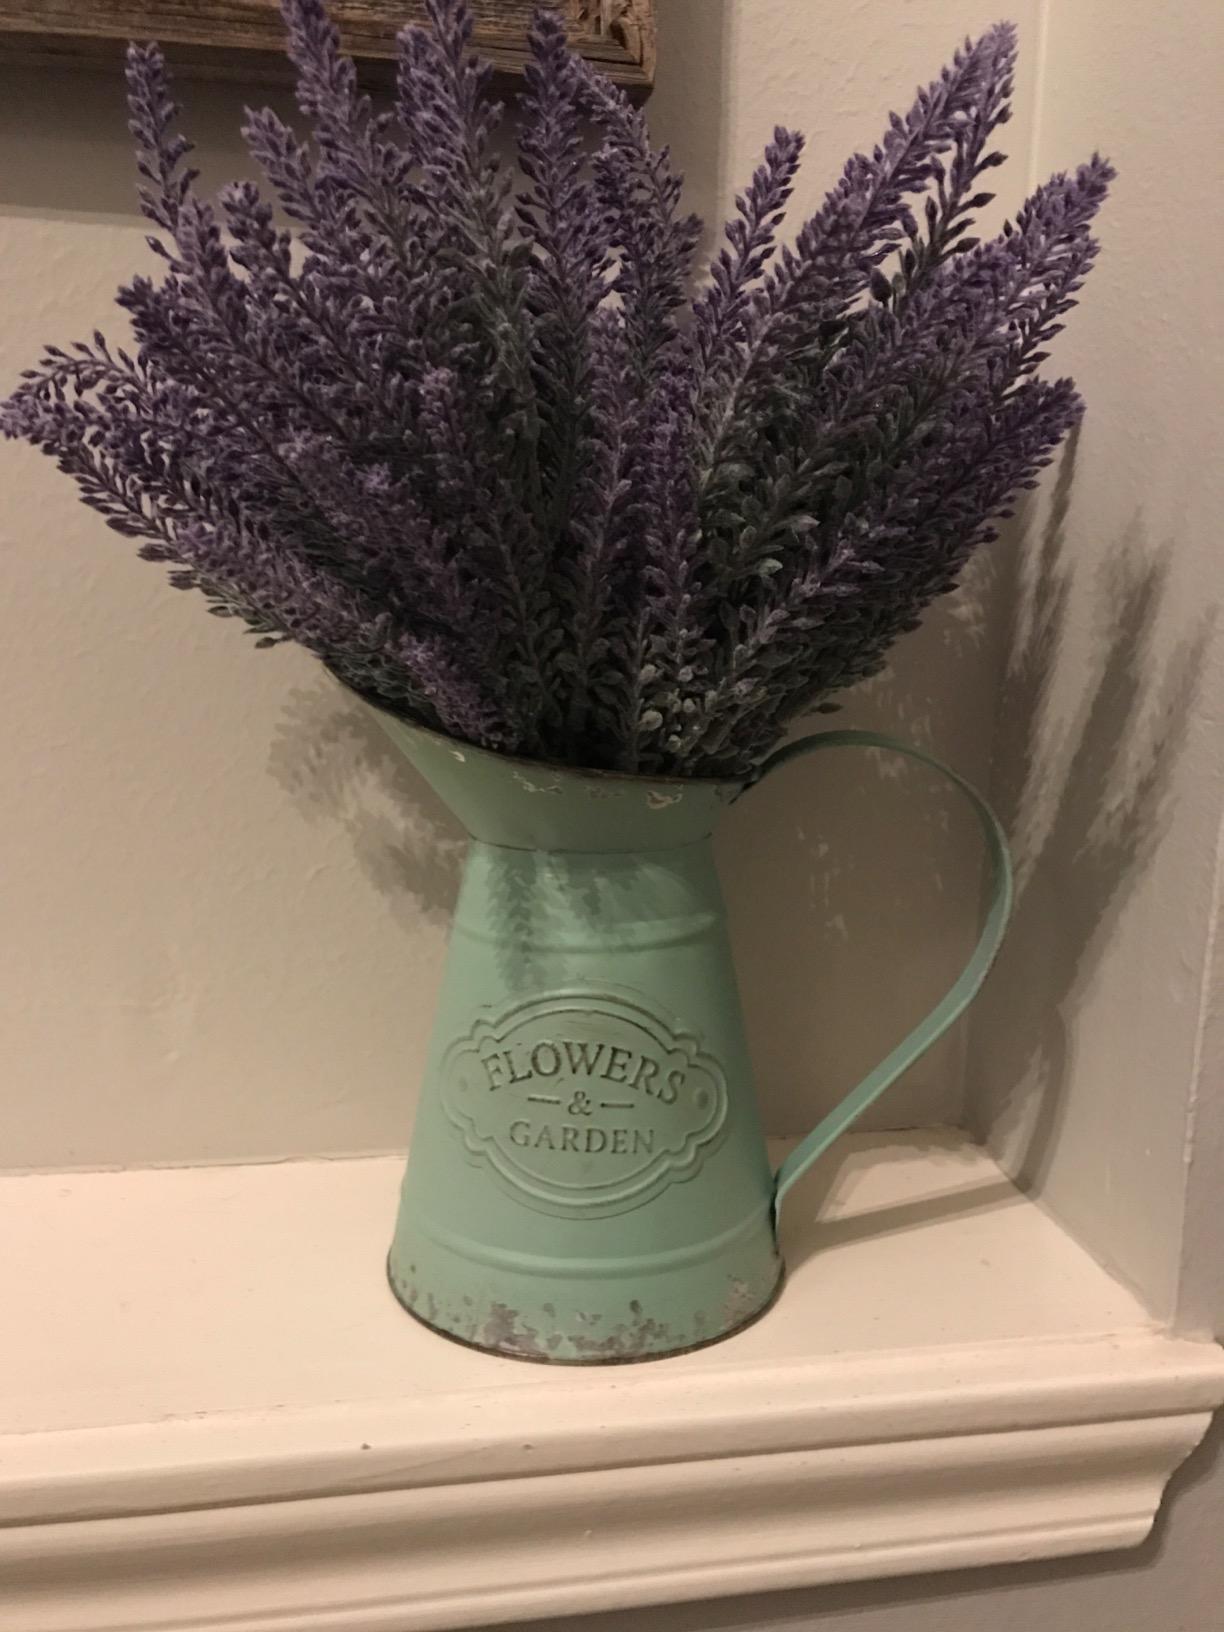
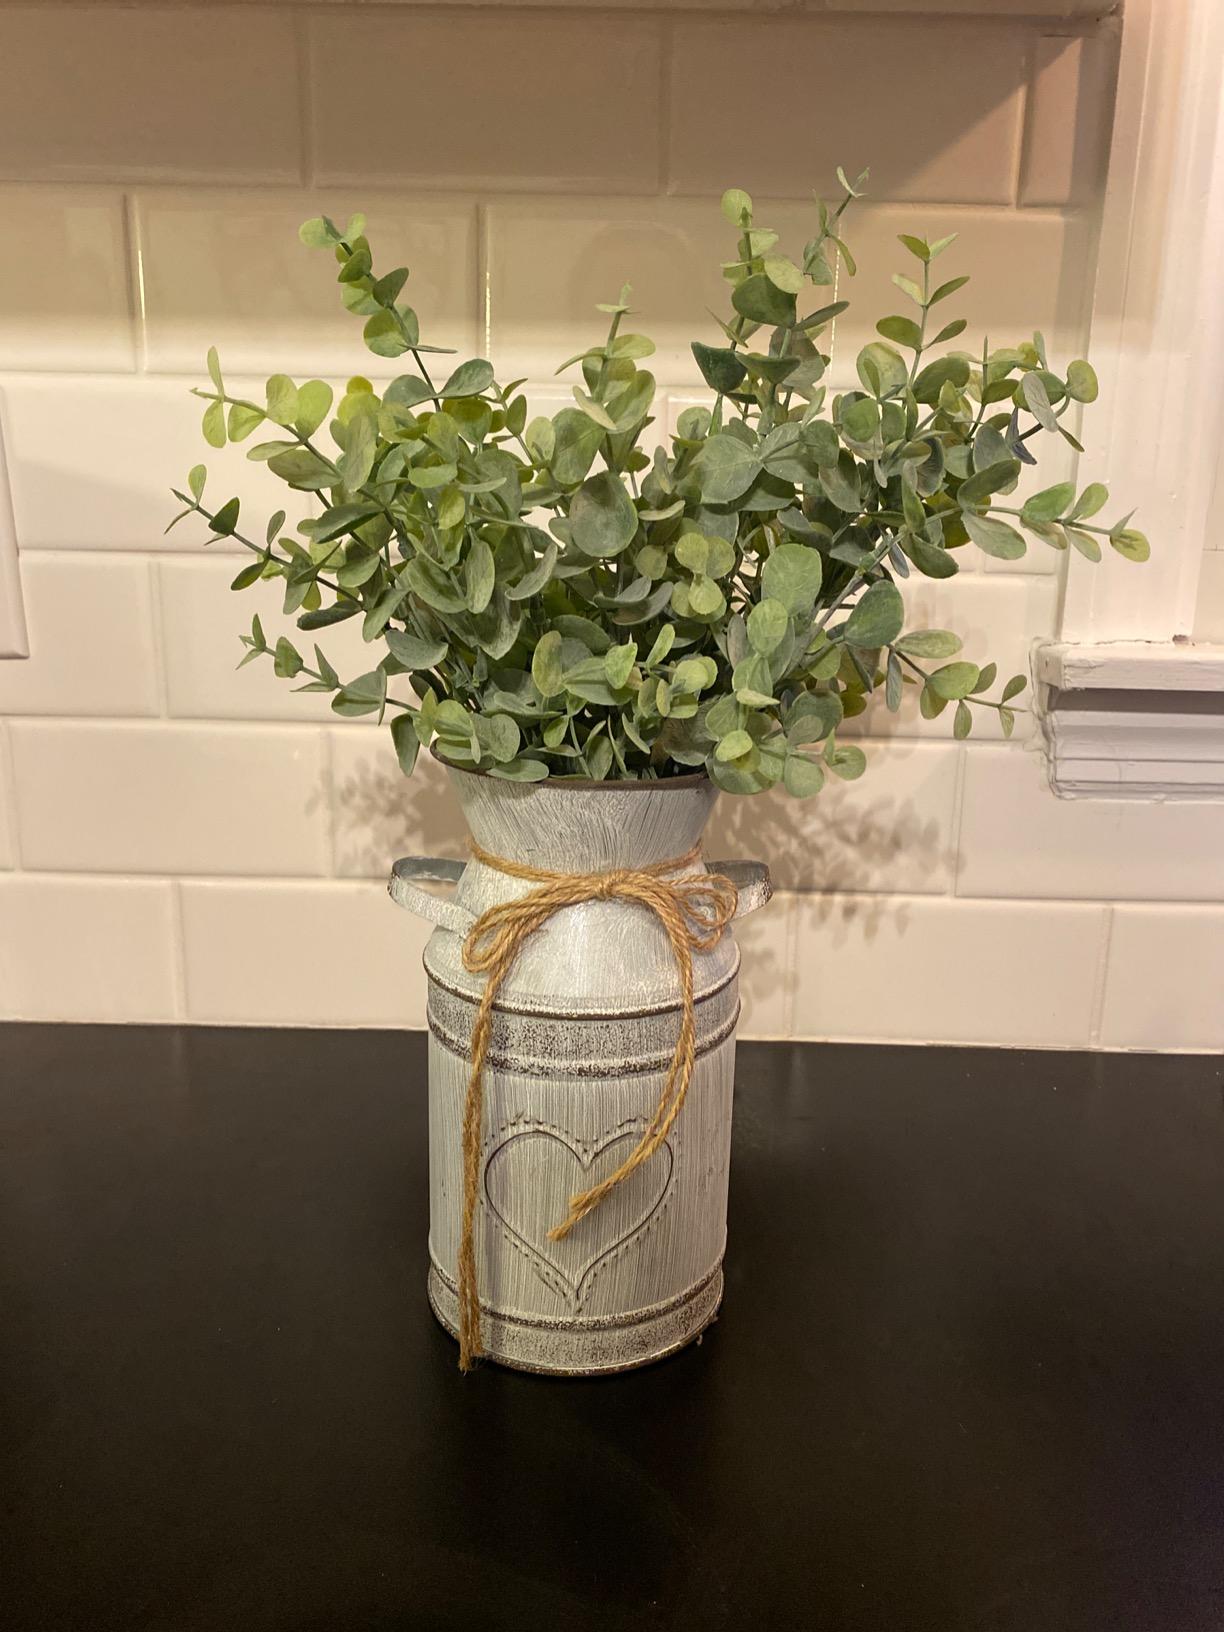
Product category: vase
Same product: no